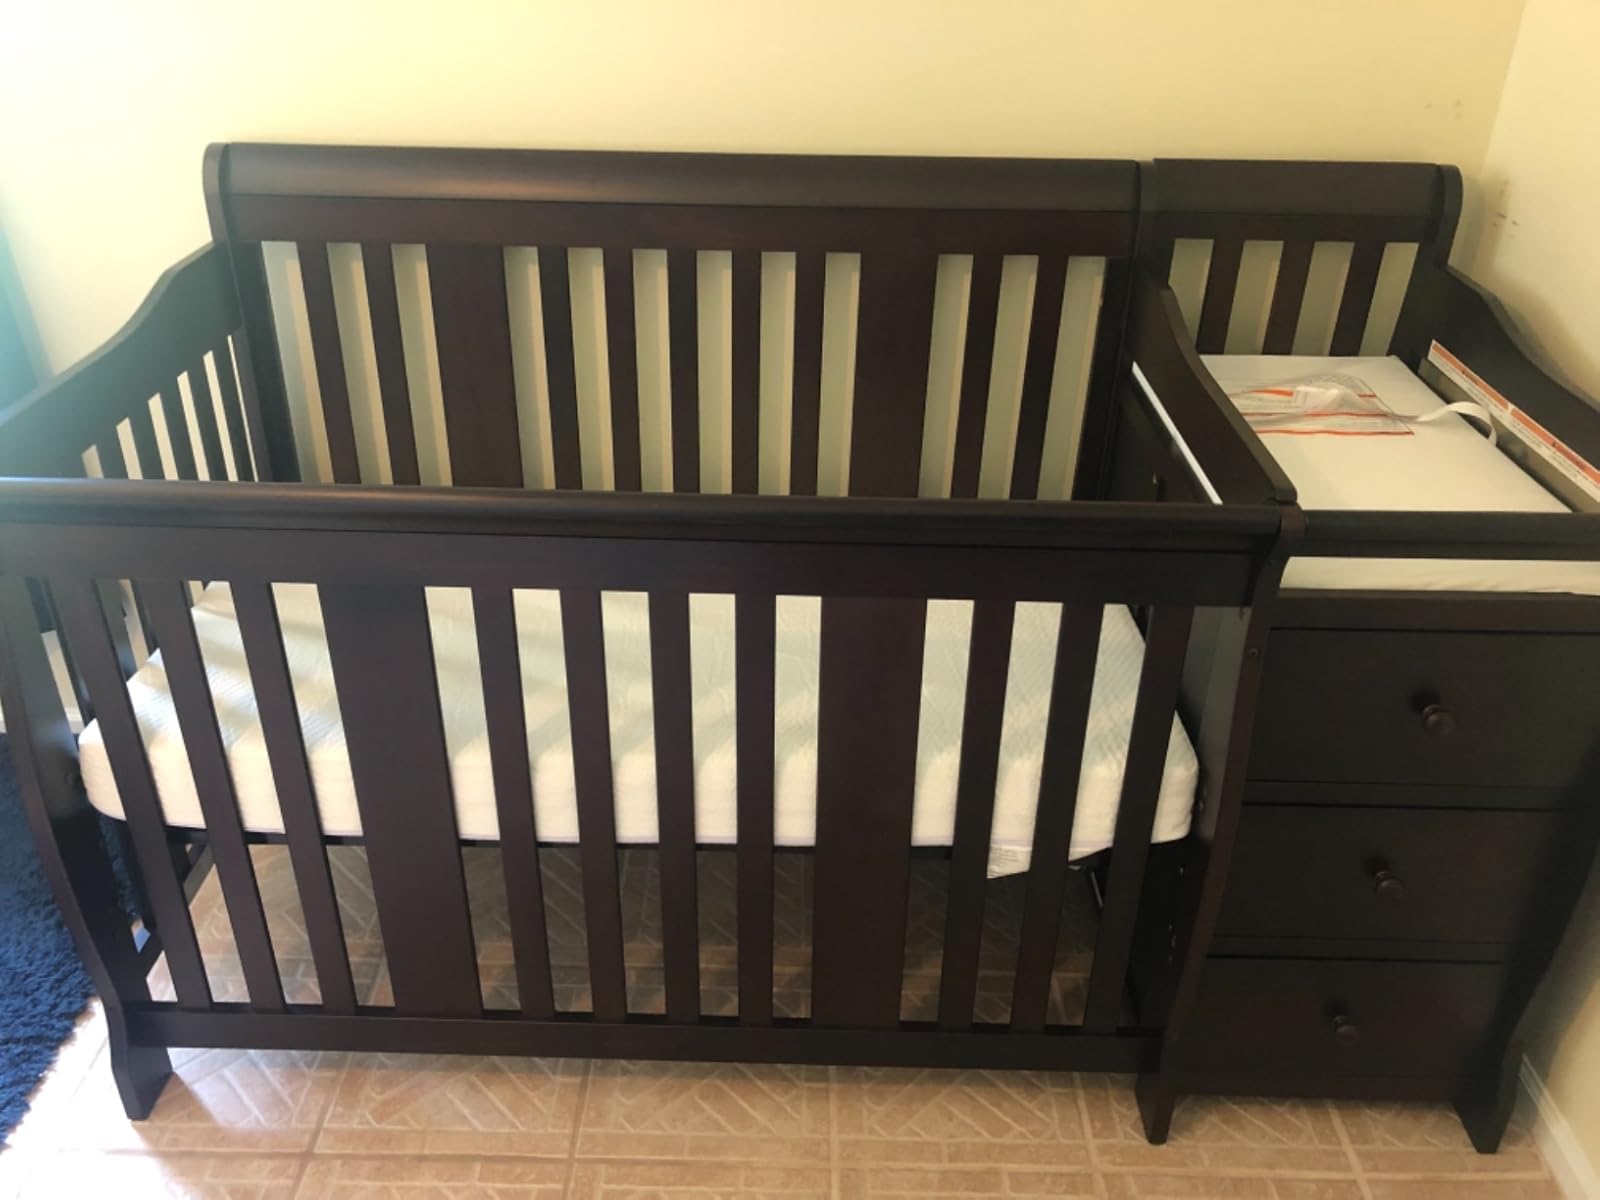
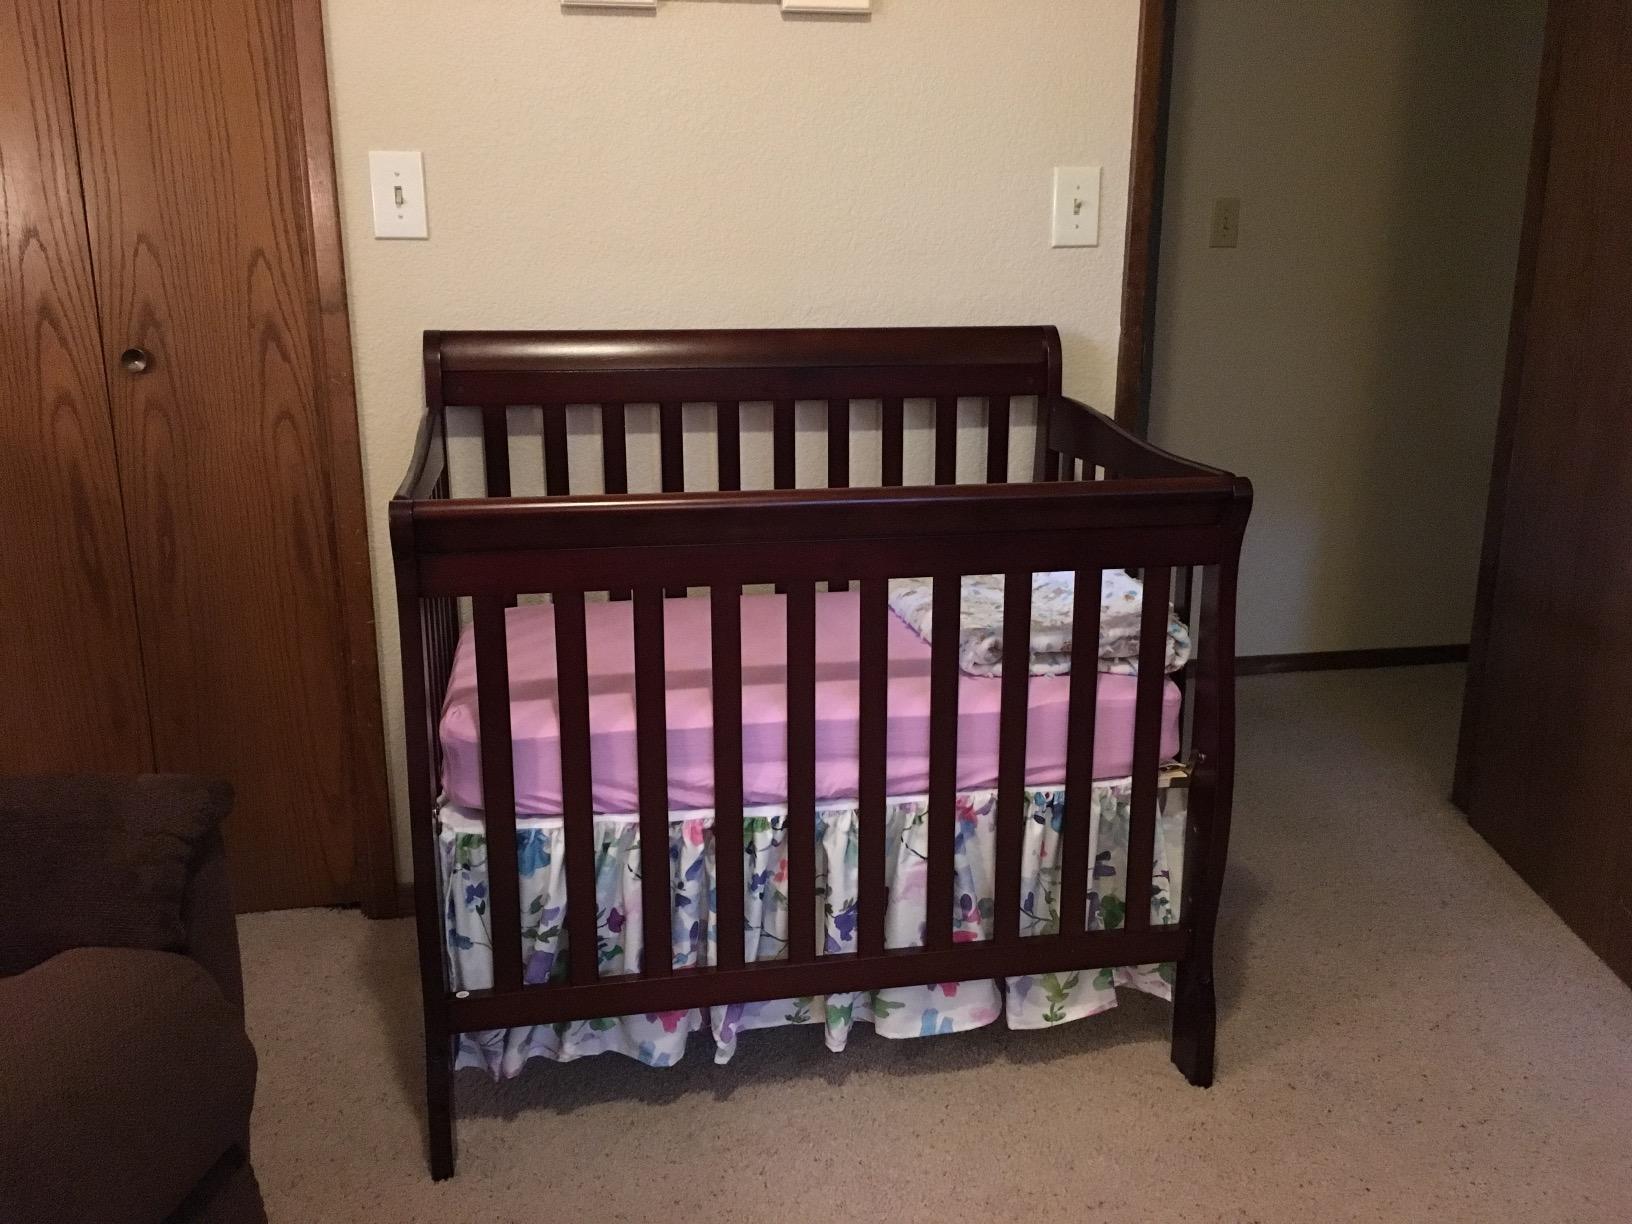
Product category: products_crib
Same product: no